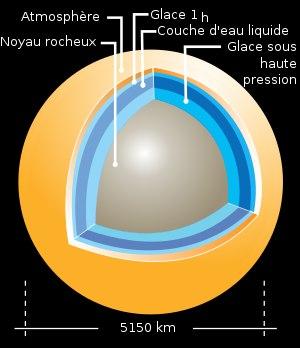
L'eau liquide est probablement abondante dans l'univers, en dépit du fait que sa présence n'ait été détectée que sur un seul corps de façon stable à l'heure actuelle, la Terre.
Titan, aussi appelé Saturne VI, est le plus grand satellite naturel de Saturne. Avec un diamètre 6 % plus grand que celui de Mercure, Titan est par la taille au deuxième rang des satellites du système solaire, après Ganymède, le plus gros satellite de Jupiter. Il s’agit du seul satellite connu à posséder une atmosphère dense. Découvert par l’astronome néerlandais Christian Huygens en 1655, Titan est la première lune observée autour de Saturne.